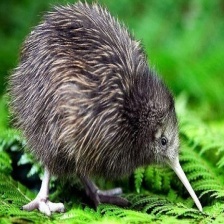
Species: KIWI
Scientific name: APTERYX